Superscalar processor

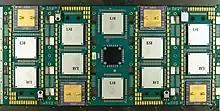
Processor board of a CRAY T3e supercomputer with four "superscalar" Alpha 21164 processors

A superscalar processor (or multiple-issue processor) is a CPU that implements a form of parallelism called instruction-level parallelism within a single processor. In contrast to a scalar processor, which can execute at most one single instruction per clock cycle, a superscalar processor can execute or start executing more than one instruction during a clock cycle by simultaneously dispatching multiple instructions to different execution units on the processor. It therefore allows more throughput (the number of instructions that can be executed in a unit of time which can even be less than 1) than would otherwise be possible at a given clock rate. Each execution unit is not a separate processor (or a core if the processor is a multi-core processor), but an execution resource within a single CPU such as an arithmetic logic unit.